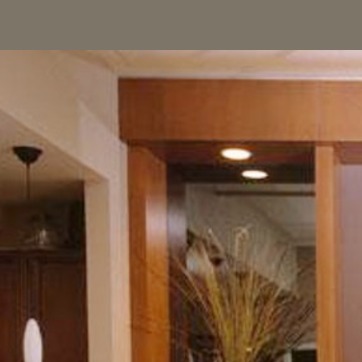
Material: mirror